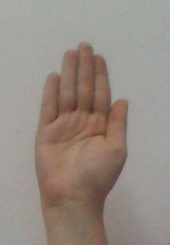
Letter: seen